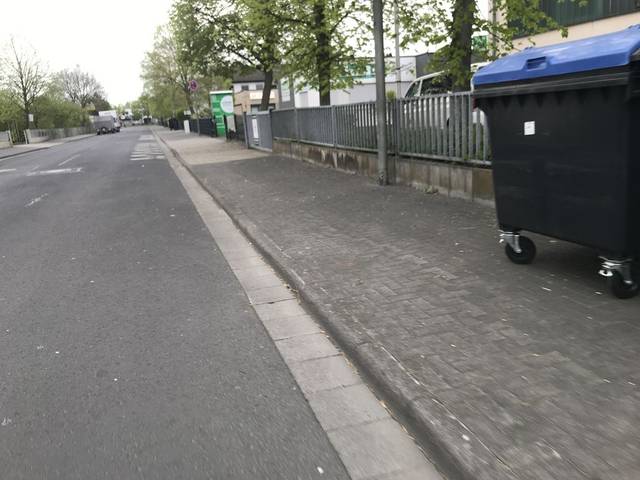
Region: Germany
Coordinates: 50.582, 8.648